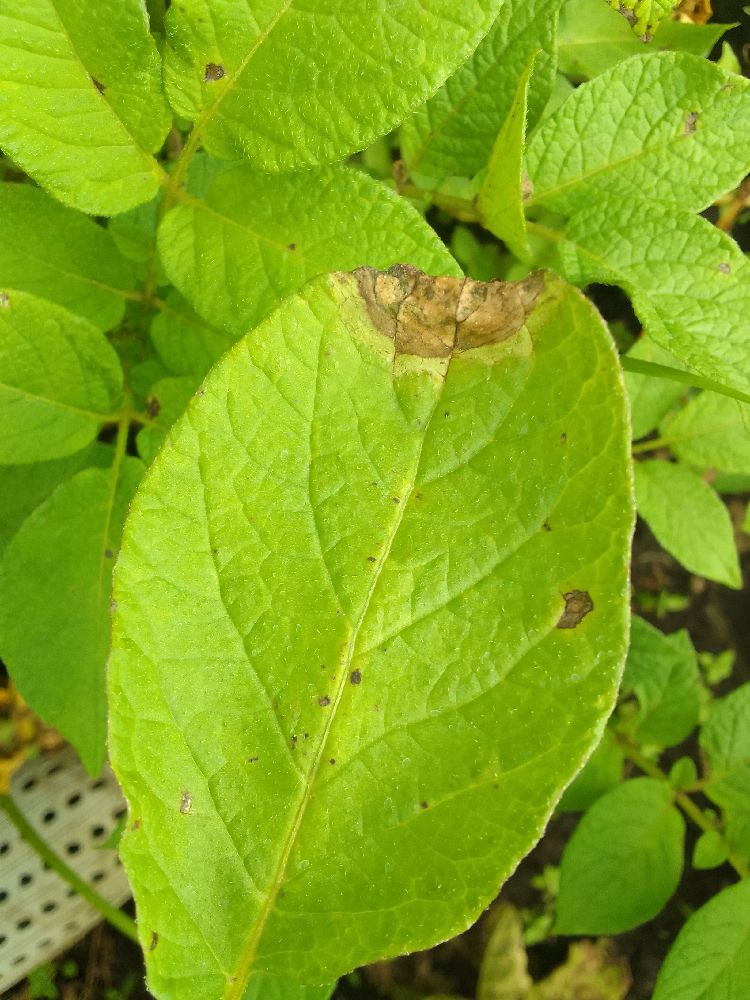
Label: Late blight